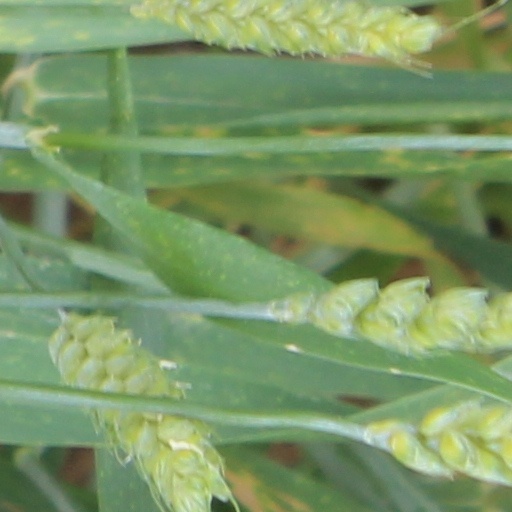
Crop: wheat